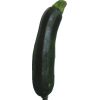
Label: Zucchini dark 1